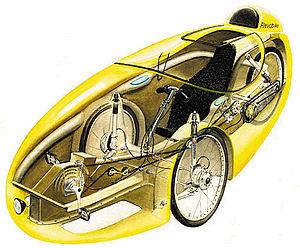
éclaté limit
L'Alleweder est un tricycle couché, un vélomobile de la firme Alligt aux Pays-Bas.